Catherine Gotani Hara

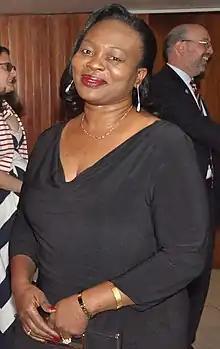
Gotani Hara in 2019

Catherine Gotani Hara is a Malawian politician who has been the Speaker of the National Assembly since June 2019, the first woman to hold the position.